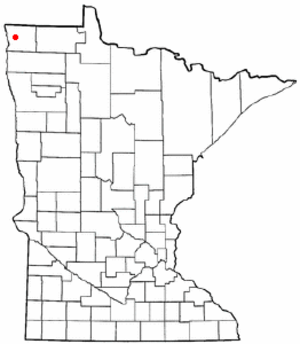
Hallock (Minnesota)
Hallocks beliggenhed i Minnesota
Hallock er en amerikansk by og admistrativt centrum i det amerikanske county Kittson County i staten Minnesota. I 2000 havde byen et indbyggertal på 1.196.